Mampatti

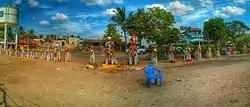
South Mampatti Village – During 'Puravi Eduppu' Festival

‘Sevvai Pongal’(Tamil: செவ்வாய்ப் பொங்கல்) is a traditional community festival celebrated on the last Tuesday of Tamil month 'Karthigai'(mid-November to mid-December). This will happen in the entire 'MayilrayanKottai Nadu' region, which is another annual occasion for villagers to come together.